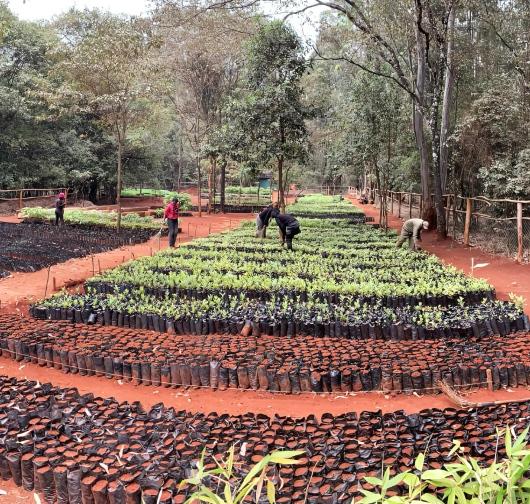
Eneo la kilimo cha mimea ya ndizi ikiwa imepangwa kwa mstari uliyonyooka njia moja imeteuliwa katika mistari kwaajili yakuwezesha kupitisha mabomba ya umwagiliaji